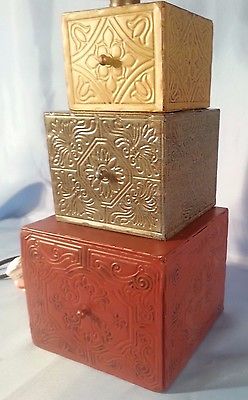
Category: lamp